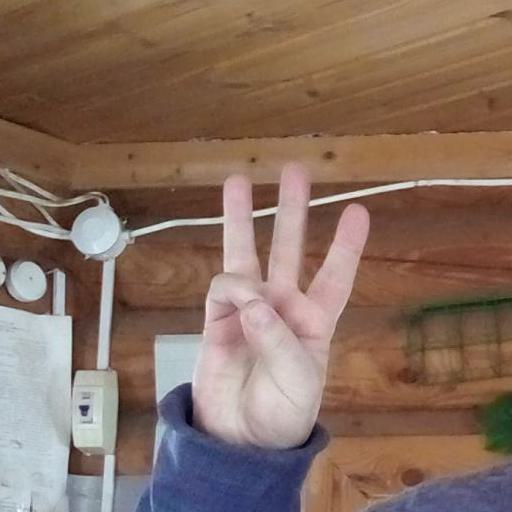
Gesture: three